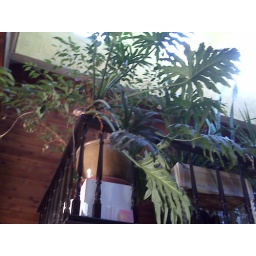
The size of the plant is lost in the photo. The pot is at least 2 feet in diameter